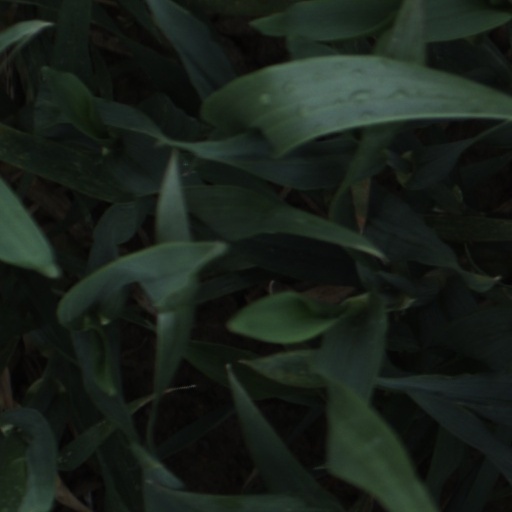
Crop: wheat